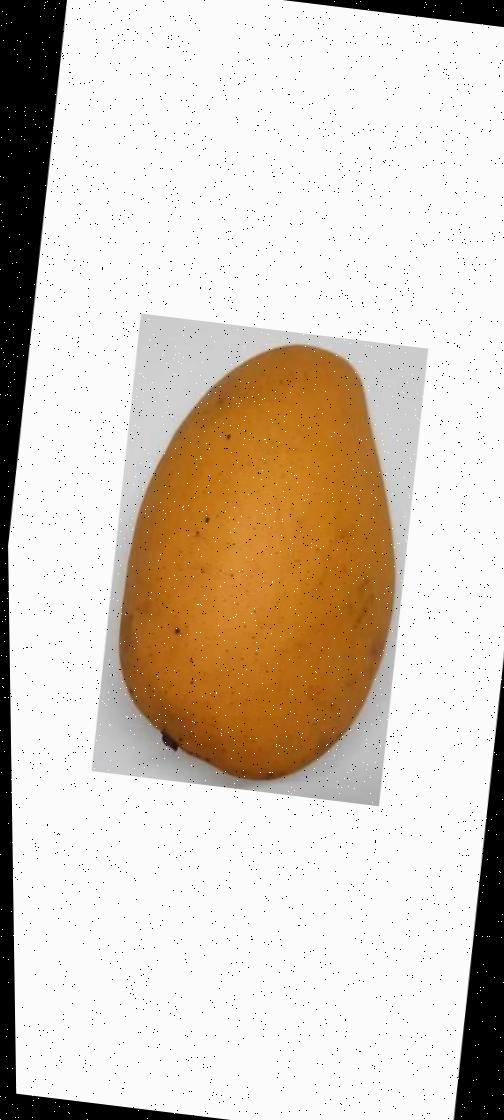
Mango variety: Katimon